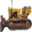
Label: tractor